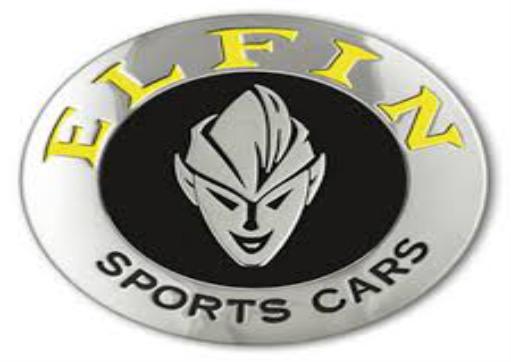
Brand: Elfin
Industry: Others